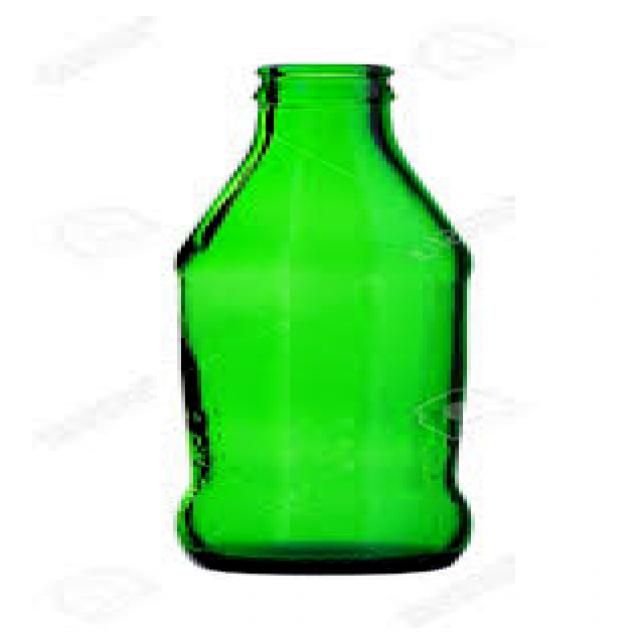
Label: Glass